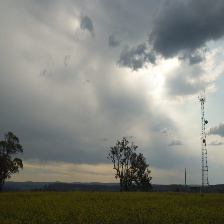
Cloud type: Altostratus